Temerloh

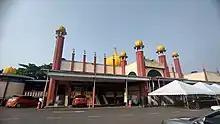
Abu Bakar Mosque in Temerloh, Pahang.

Temerloh Mini Stadium is home to match Malaysia Premier League and FAM Cup League Malaysia for the team Pahang FA and Shahzan Muda FC